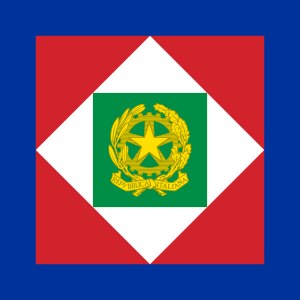
Præsident for den Italienske Republik
Præsidentens flag
Præsident for den Italienske Republik er Italiens statsoverhoved. Regeringsperioden varer syv år.